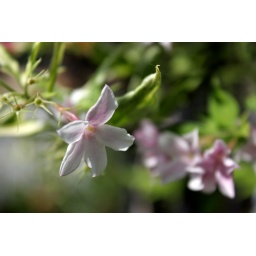
I love this pink jasmine that grows up the arch by the front door of the house.